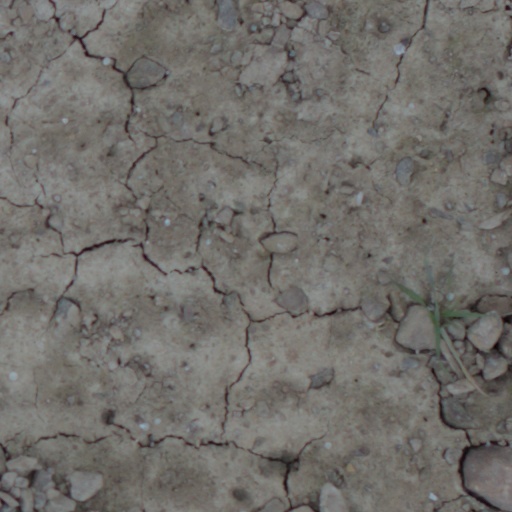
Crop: wheat